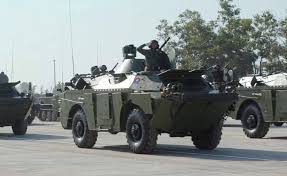
Label: BRDM